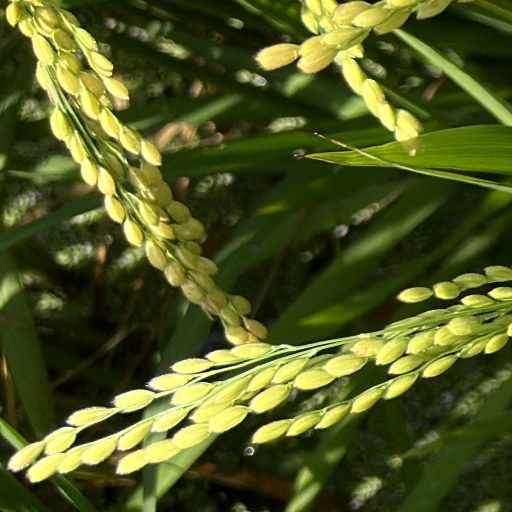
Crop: rice